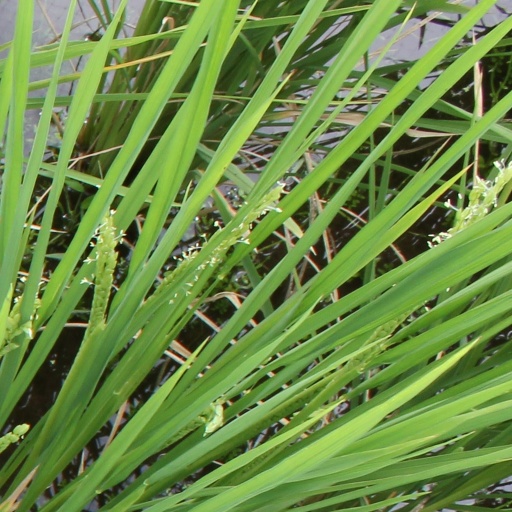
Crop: rice